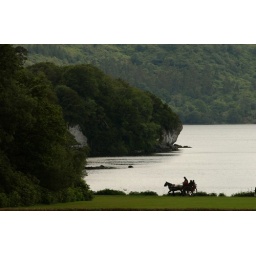
Ireland - Killarney - horse and cart by lake